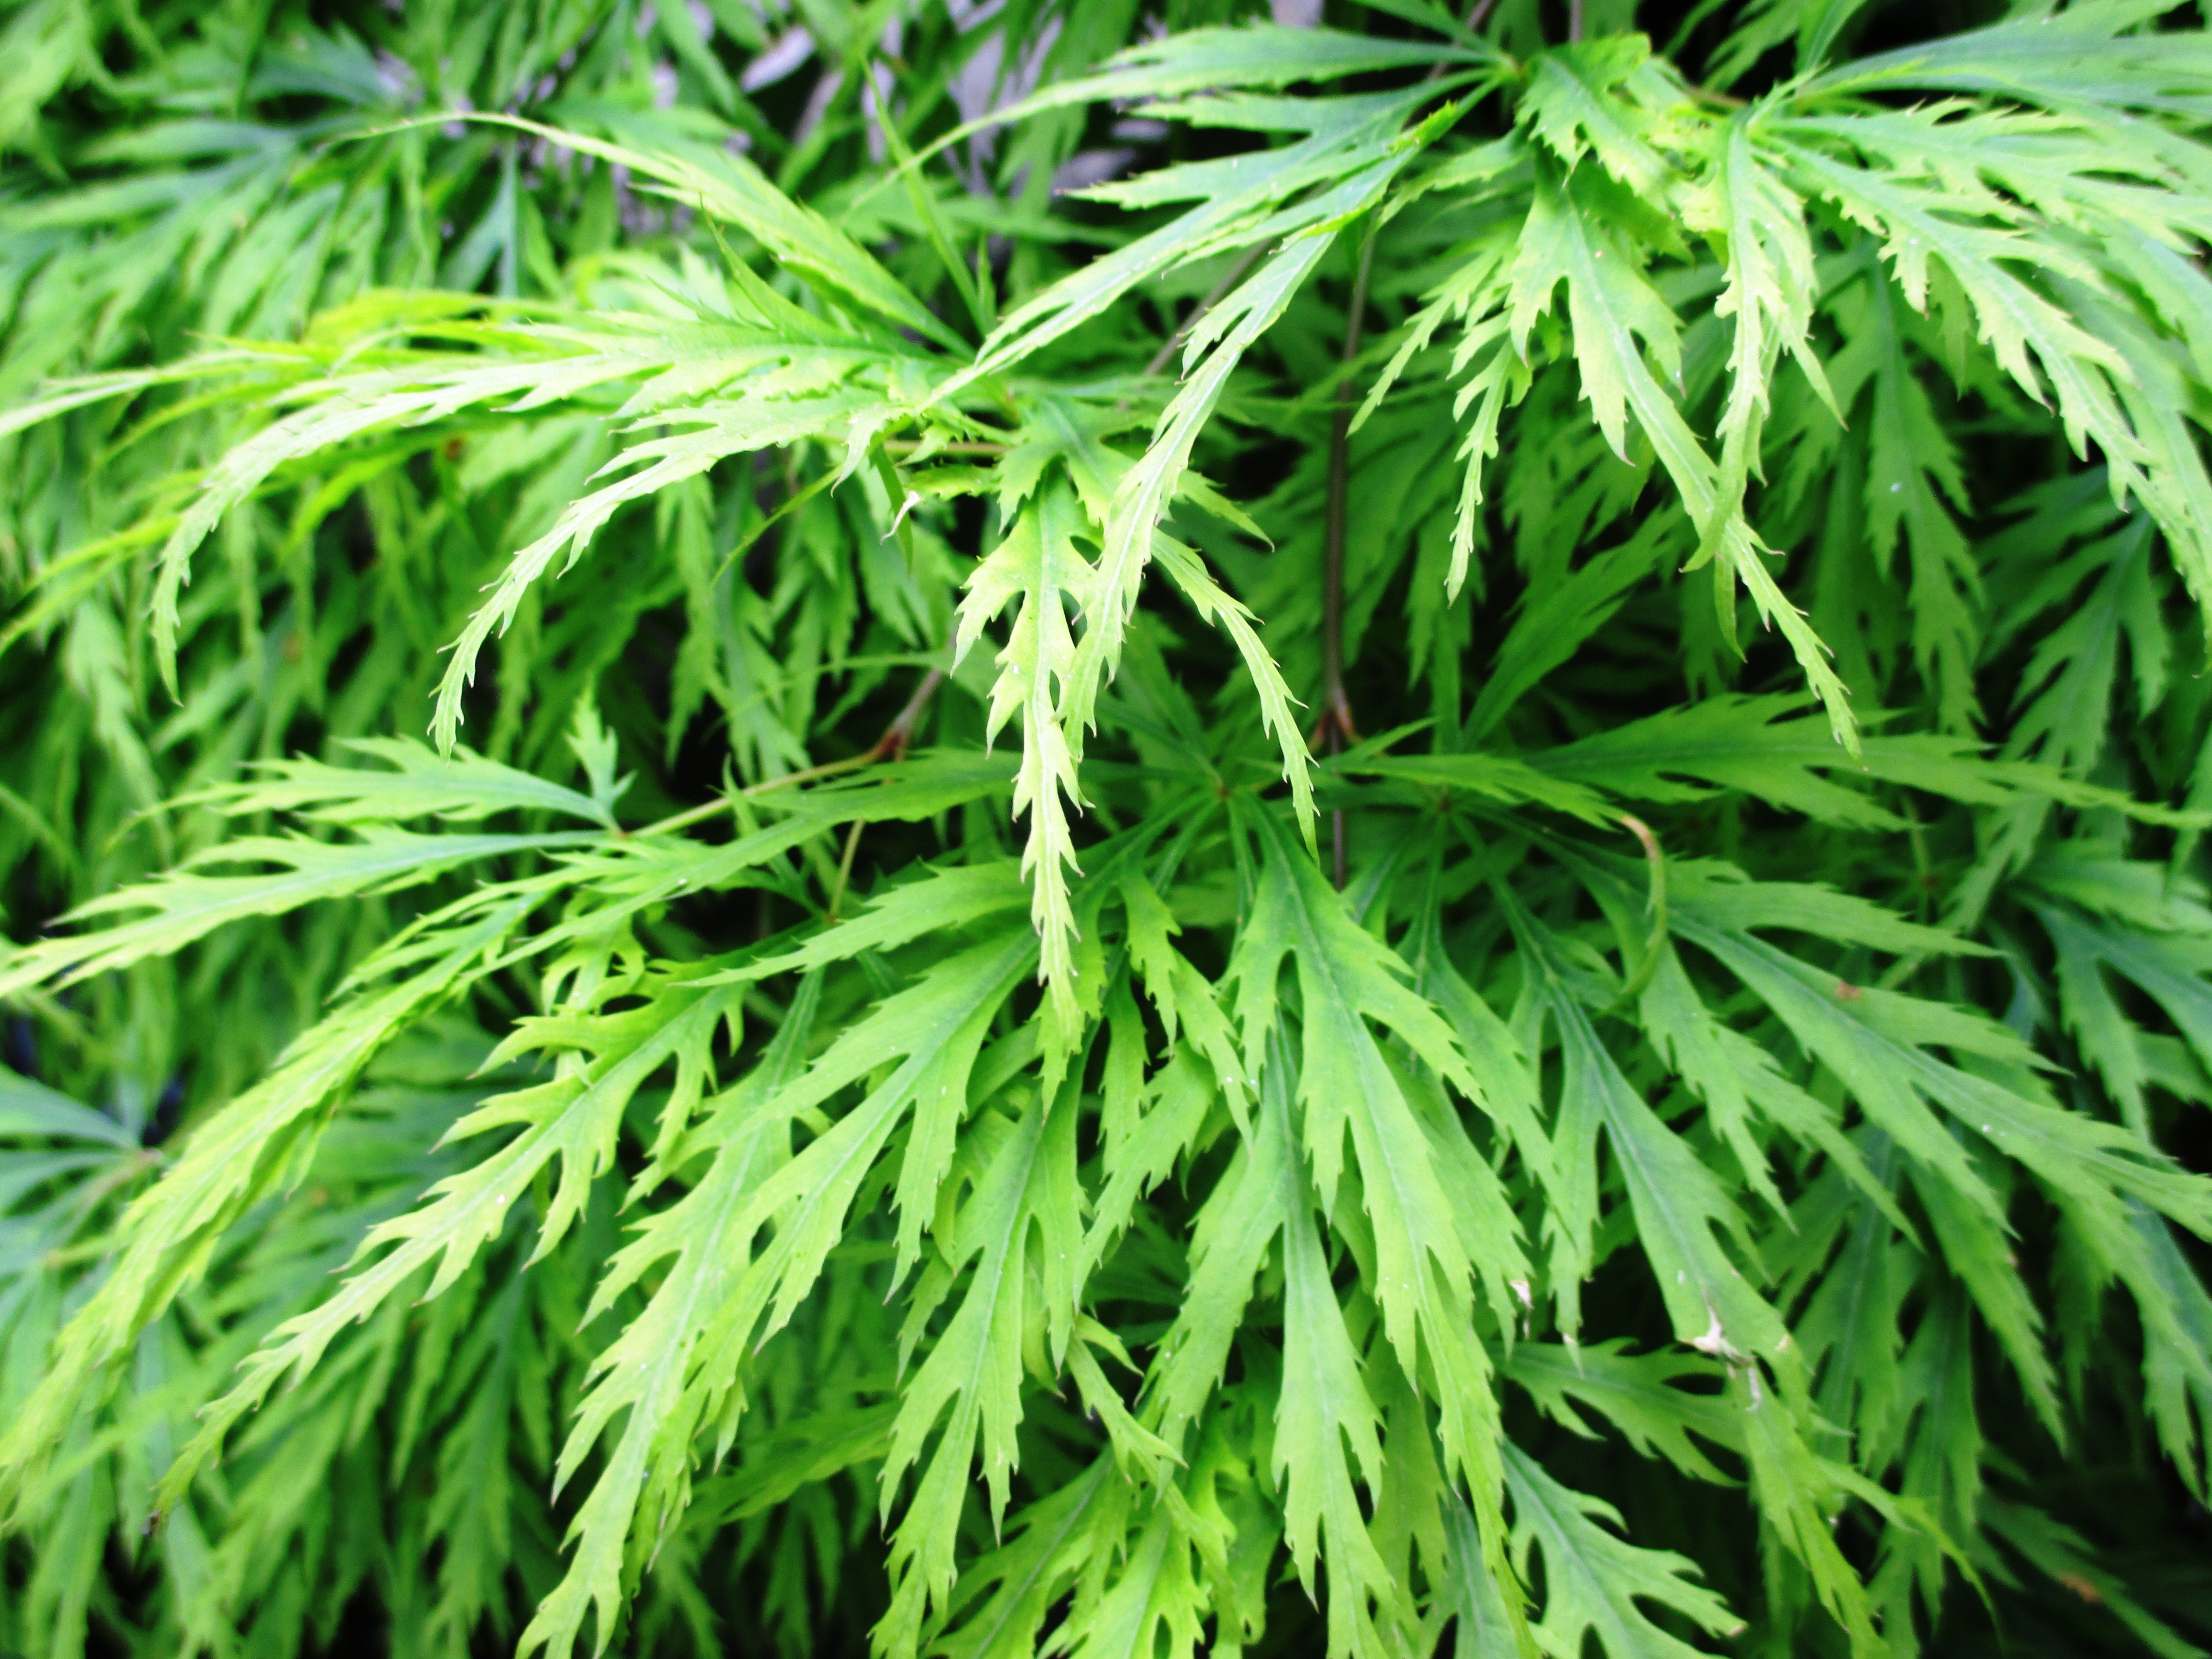
plant, leaf, flower, summer, leaves, tender, ornamental shrub, cannabis, flowering plant, grass family, land plant, green spring maple